Sperry, Iowa

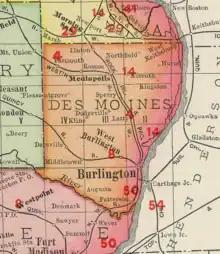
Sperry in Des Moines County Iowa, in 1903

Sperry was a station stop on the Burlington, Cedar Rapids and Northern Railway later a part of the Chicago, Rock Island and Pacific Railroad; construction of the line began in 1869. This line was also used by the Burlington and Northwestern Railway system, later part of the Chicago, Burlington and Quincy Railroad. All service on the line by both the Rock Island and Burlington systems ended in 1980.